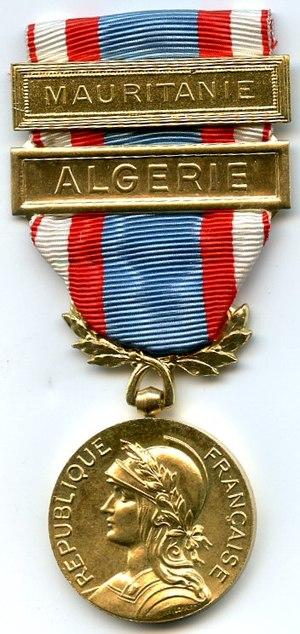
Médaille commémorative des opérations de sécurité et de maintien de l'ordre en Afrique du Nord (France) - Avers
La médaille commémorative des opérations de sécurité et de maintien de l’ordre est une décoration militaire française créée le 11 janvier 1958. Elle est destinée aux militaires ayant participé aux opérations de sécurité et de maintien de l'ordre en Tunisie, au Maroc, en Algérie, au Sahara et en Mauritanie.
Les ordres, décorations et médailles de la France comprennent un système par lequel les citoyens, civils et militaires français sont récompensés pour leur courage, leur réussite ou pour services rendus. Il comprend les ordres honorifiques, les décorations, à titre civil ou militaire et les médailles.
Cet article présente les décorations militaires françaises.